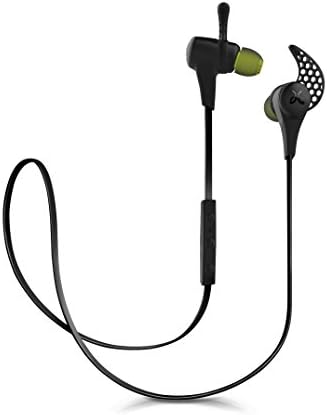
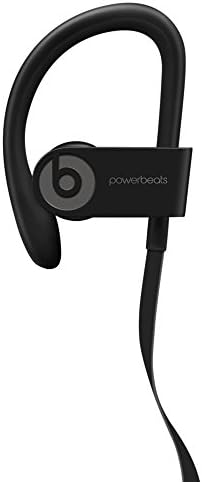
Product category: headphones
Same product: no